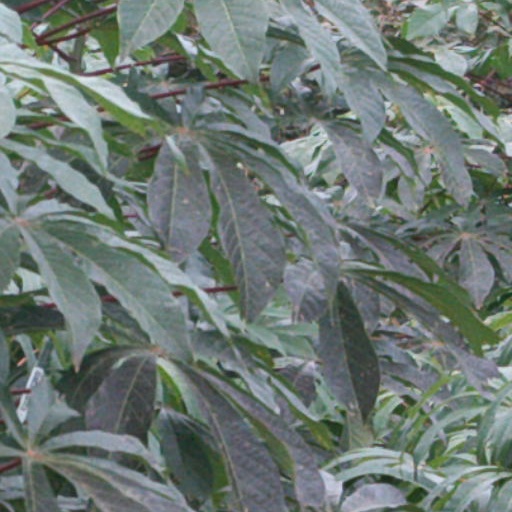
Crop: cassava